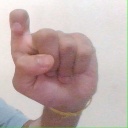
अक्षर: इ